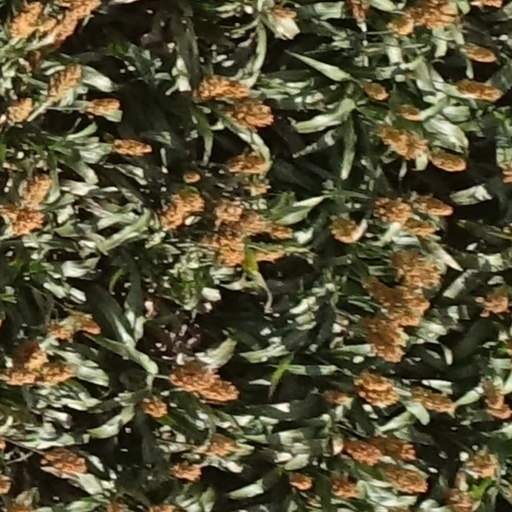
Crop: sorghum